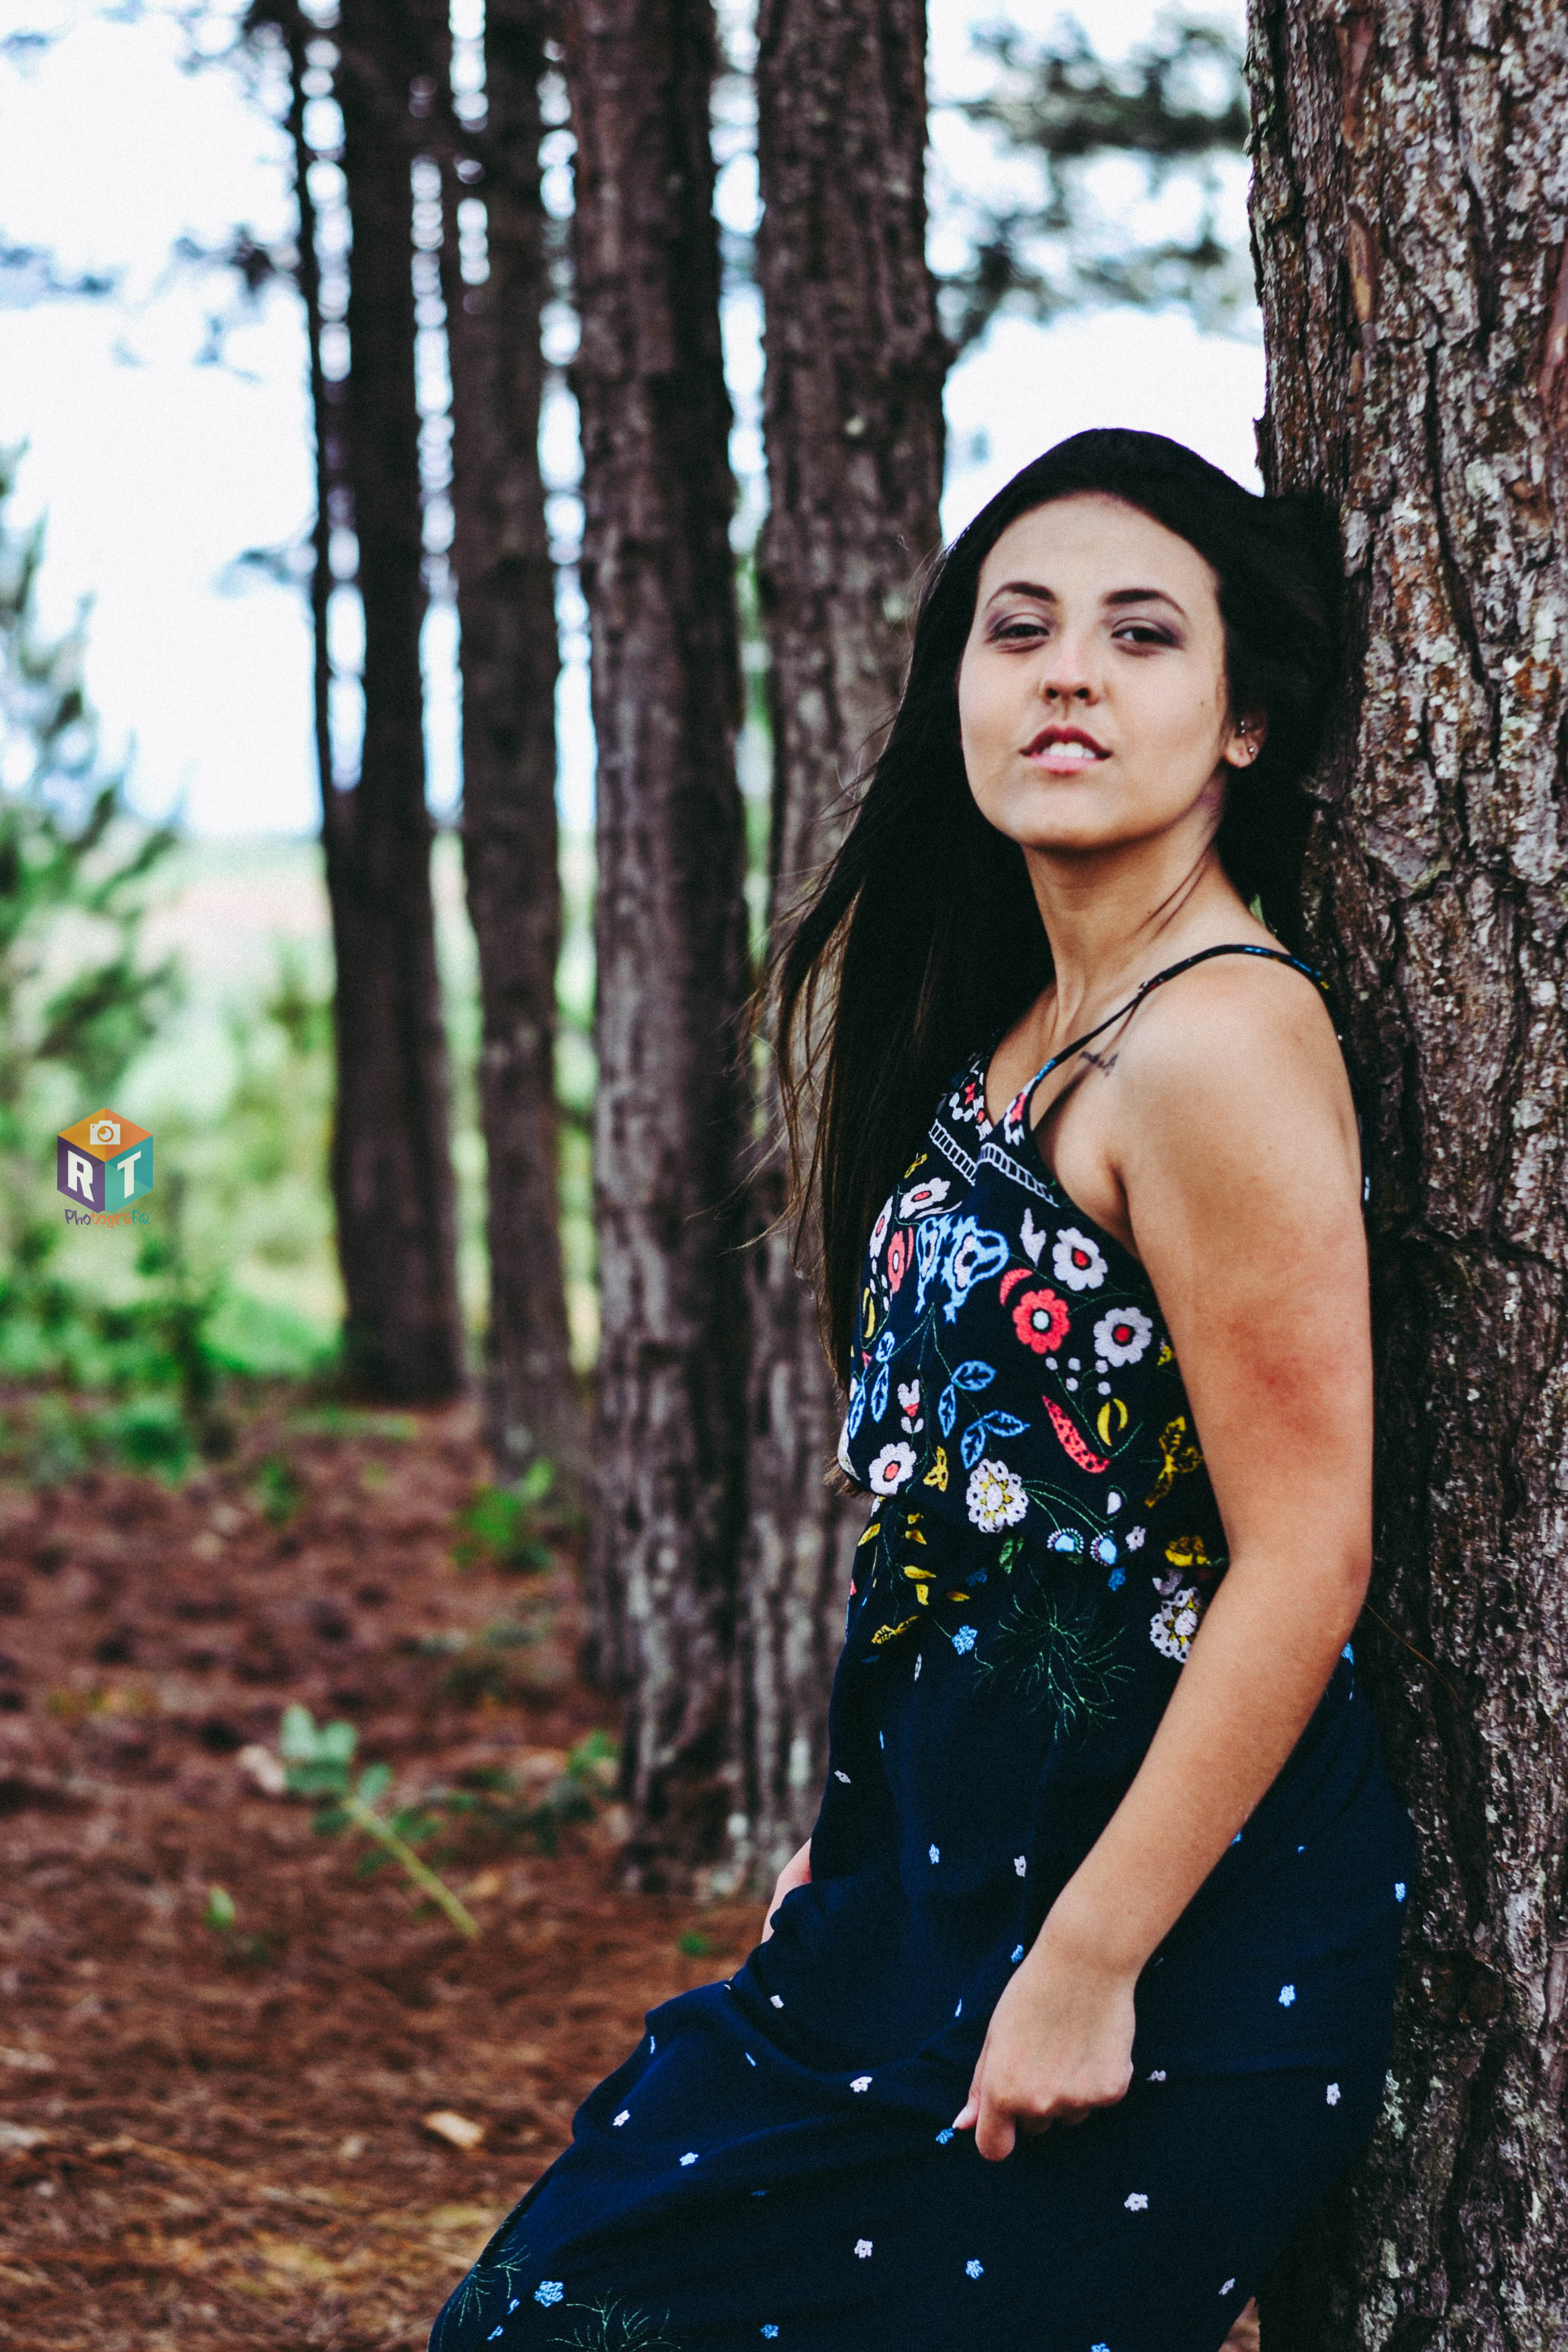
modelo, People in nature, hair, tree, beauty, dress, green, natural environment, photo shoot, model, skin, fashion, long hair, forest, leaf, branch, photography, woody plant, lip, eye, grass, sunlight, black hair, brown hair, plant, woodland, sitting, smile, flash photography, portrait photography, waist, trunk, style